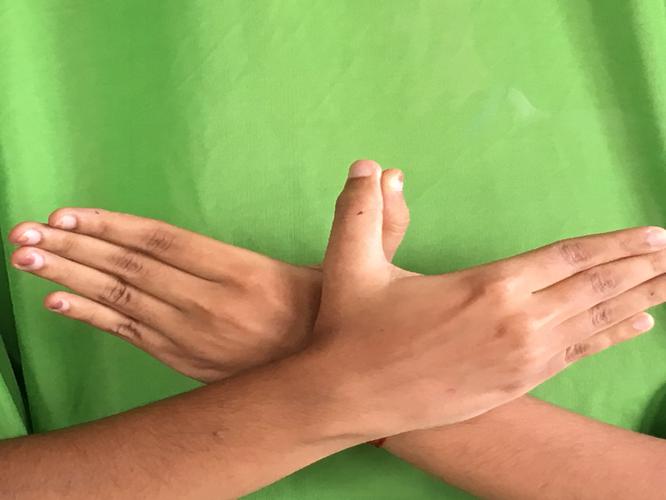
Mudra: Garuda
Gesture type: double_hand